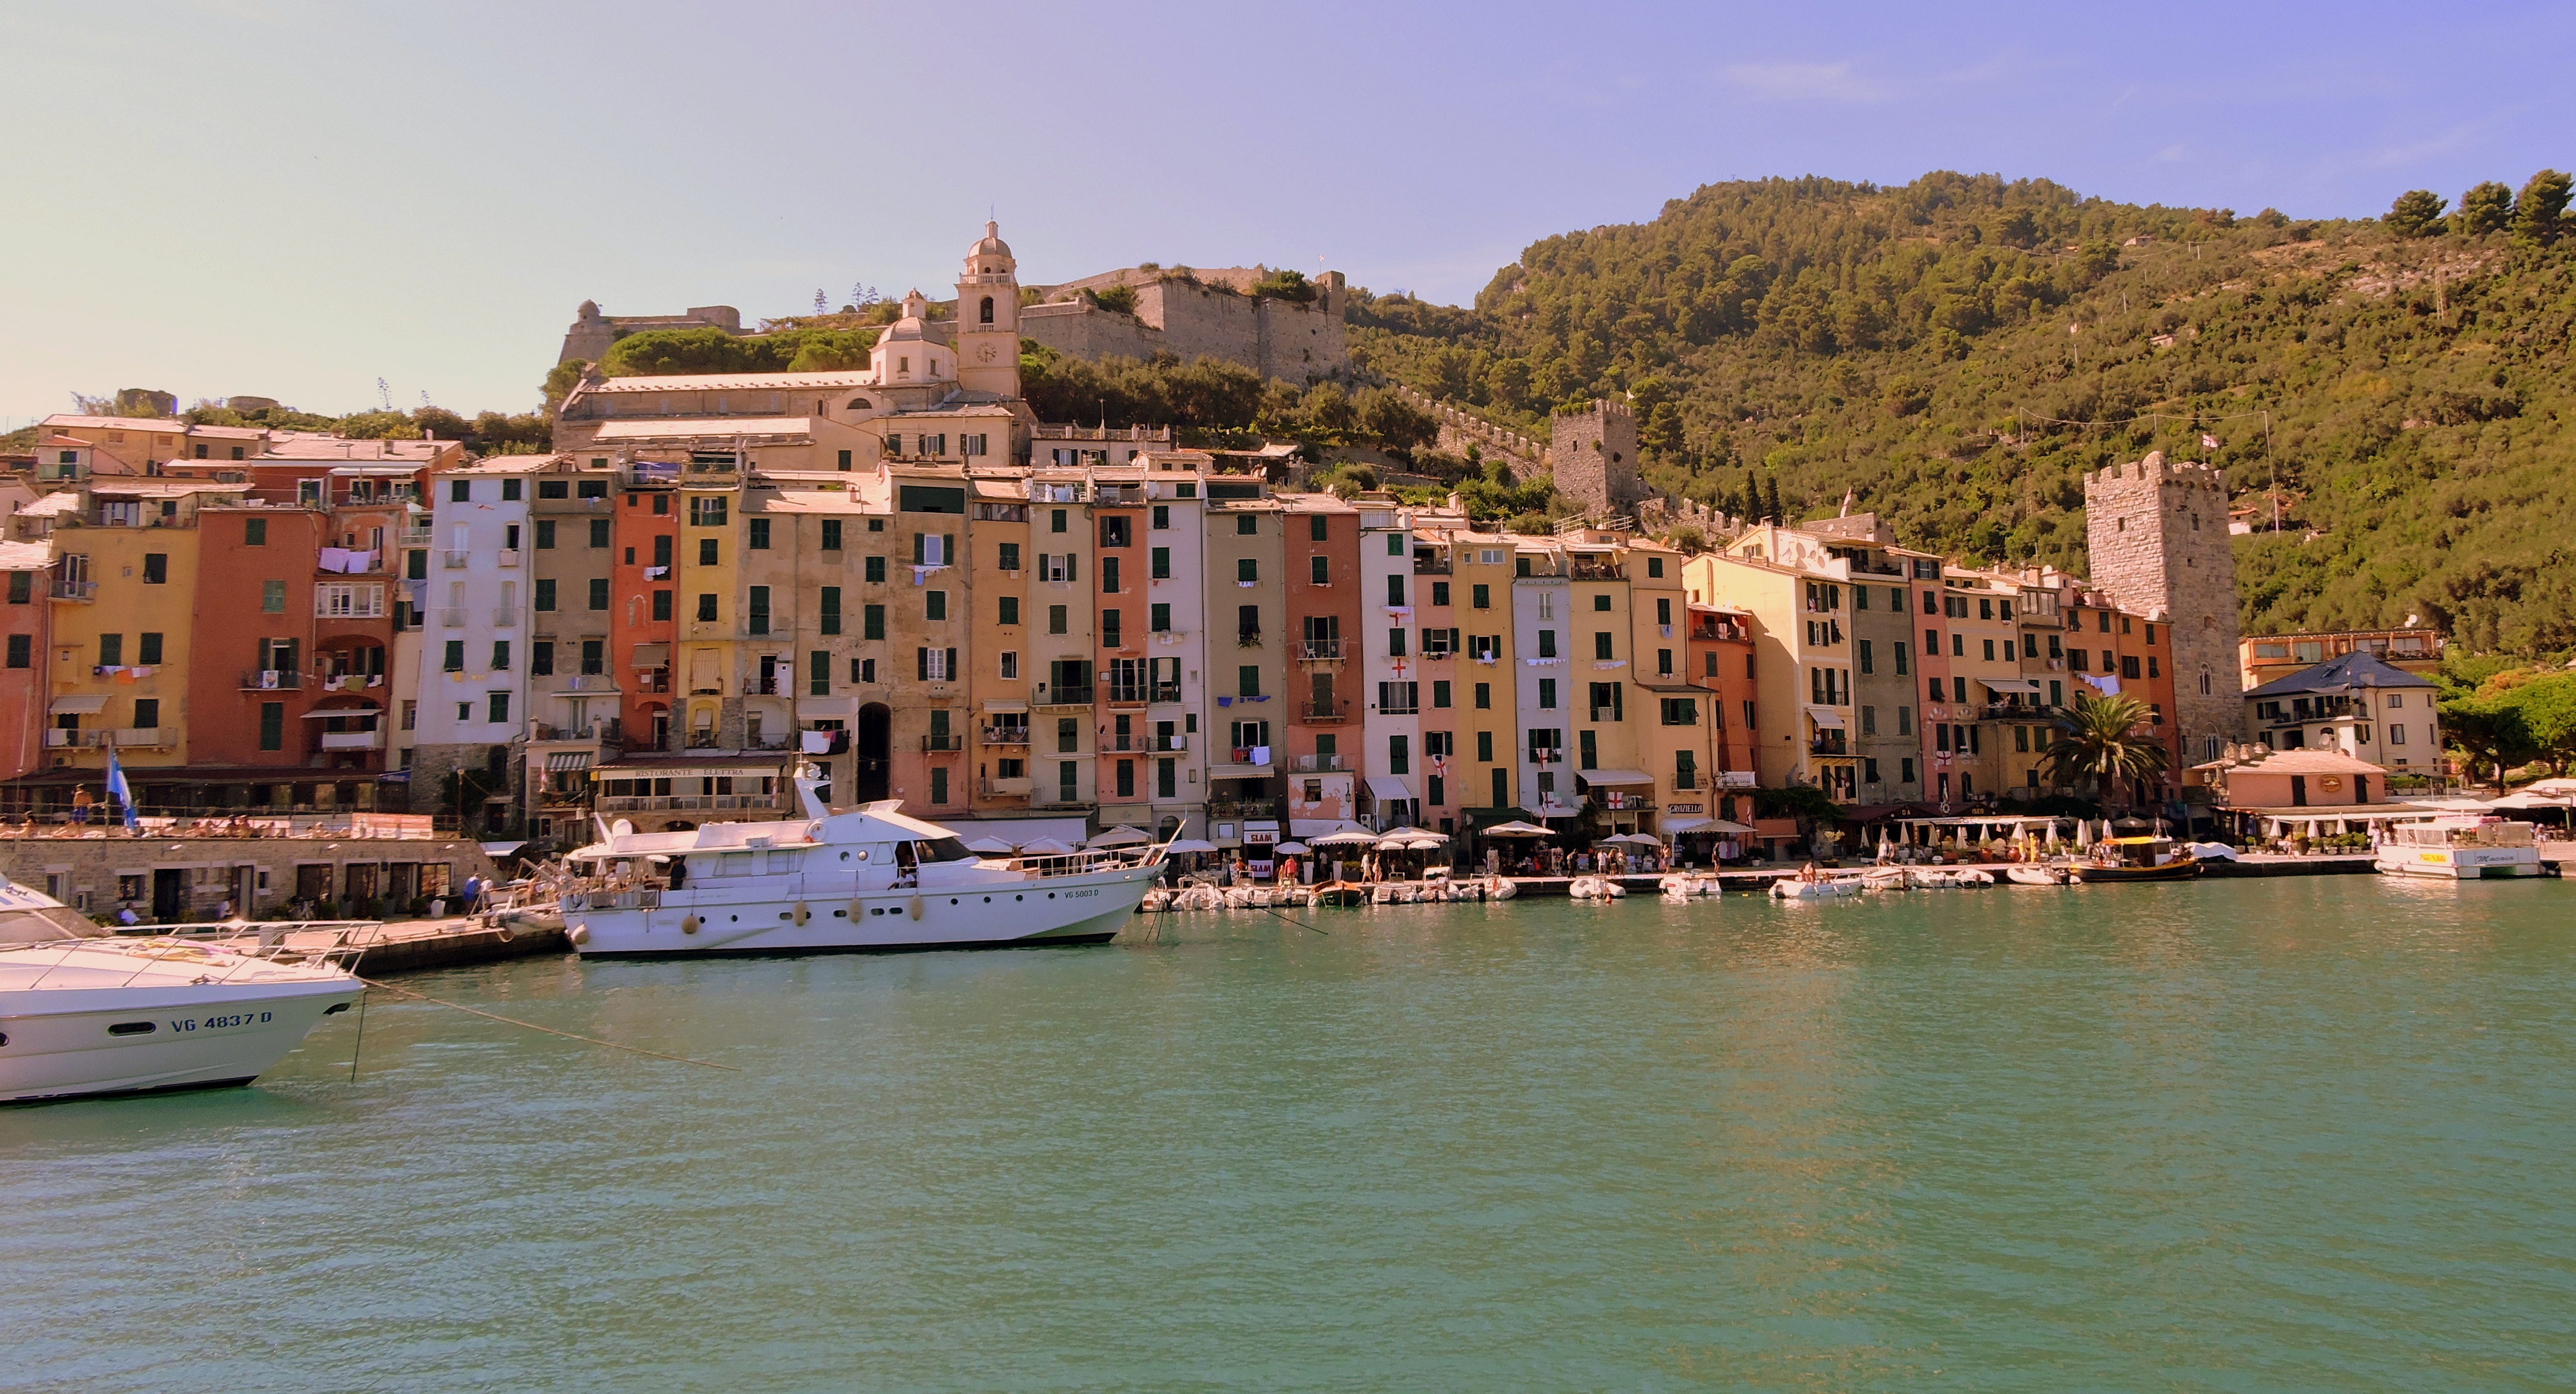
sea, coast, dock, town, river, cityscape, vacation, vehicle, bay, italy, harbor, marina, port, colorful, waterway, colors, houses, boats, liguria, porto venere, geographical feature